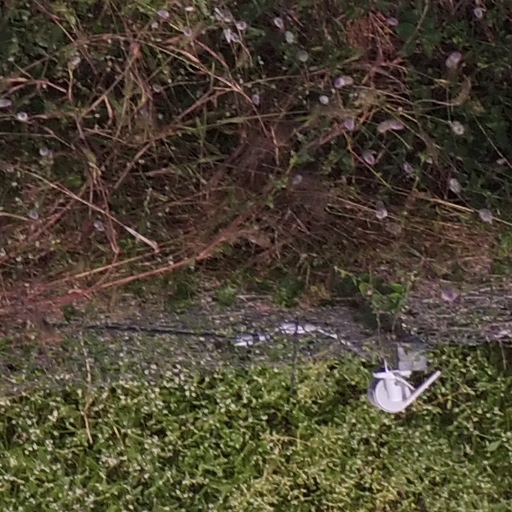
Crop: maize; corn